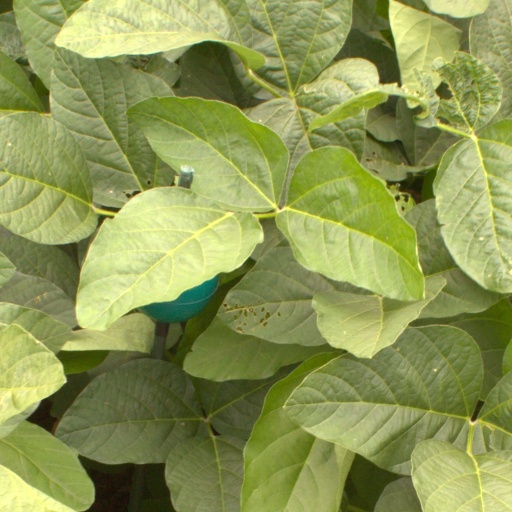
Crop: soybean